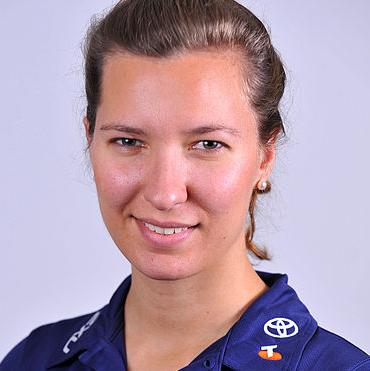
Age: 25